Jesinoski v. Countrywide Home Loans, Inc.

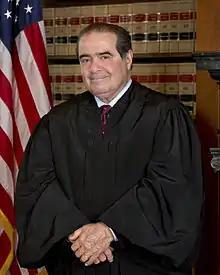
Commentators described Justice Antonin Scalia's unanimous opinion as the "shortest opinion of the year."

Writing for a unanimous court, Justice Antonin Scalia ruled that the Truth in Lending Act does not require borrowers to file a lawsuit to effectuate rescission. Justice Scalia stated that the plain language of the act "leaves no doubt that rescission is effected when the borrower notifies the creditor of his intention to rescind," but the act "says nothing about how that right is exercised." Although common law rules for rescission traditionally required "either that the rescinding party return what he received" or a court's "decree [of] rescission," Justice Scalia concluded that the Act did not adopt these common law requirements. Instead, he argued that "[n]othing in our jurisprudence, and no tool of statutory interpretation, requires that a congressional Act must be construed as implementing its closest common-law analogue." Consequently, the statute has effectively altered common law practice, and borrowers "need only provide written notice to a lender in order to exercise his right to rescind."